Andy Carroll

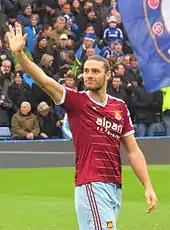
Carroll playing for West Ham United in 2014

On 24 August 2011, he scored his first goal of the new season with a 20-yard drive against Exeter City to make the score 3–0 in the second round of the League Cup. On 1 October 2011, he scored his first league goal of the 2011–12 season during a 2–0 victory over Everton at Goodison Park. His third goal of the season came in a 2–0 win away at West Bromwich Albion. He scored his first goal of 2012 in a 5–1 third-round FA Cup victory against Oldham Athletic. He would go on to create the Dirk Kuyt goal that would secure victory in the 88th minute over Manchester United in the fourth round of the FA Cup on 28 January, before marking the first anniversary of his signing with Liverpool with his fifth goal of the season in a 3–0 victory away at Wolverhampton Wanderers on 31 January. He later scored, and set up teammate Luis Suárez, during Liverpool's 6–1 thrashing of Brighton & Hove Albion in the fifth round of the FA Cup.